Lee Ho-shun

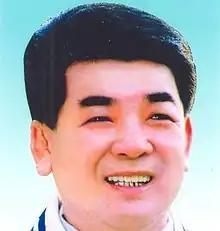

Lee graduated from CTBC University of Technology and earned a Master of Business Administration (M.B.A.) degree from Pacific Western University. He led the Tainan County Sports Federation and the Chinese Taipei Weightlifting Association.